Rabobank

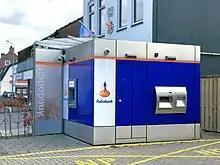
A Rabobank ATM in Nieuw-Vennep, Netherlands

The bank's traditional headquarters are Utrecht and Eindhoven. In 1898, two cooperative bank conglomerates were formed: